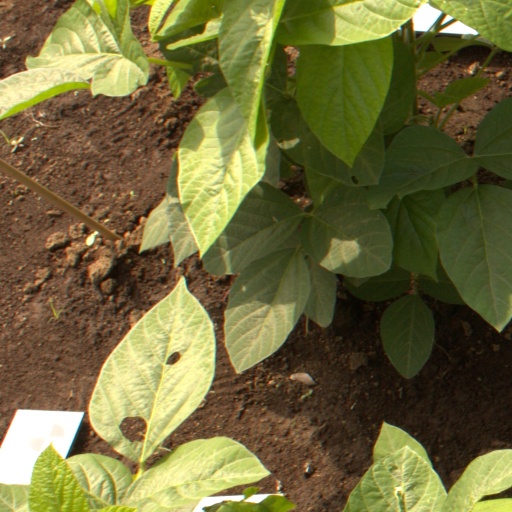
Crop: soybean